Medial epicondyle fracture of the humerus

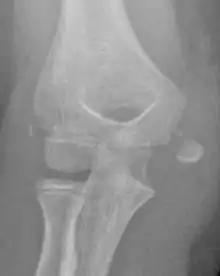
Medial Epicondyle Fracture of the Humerus

A medial epicondyle fracture is an avulsion injury to the medial epicondyle of the humerus; the prominence of bone on the inside of the elbow. Medial epicondyle fractures account for 10% elbow fractures in children. 25% of injuries are associated with a dislocation of the elbow.